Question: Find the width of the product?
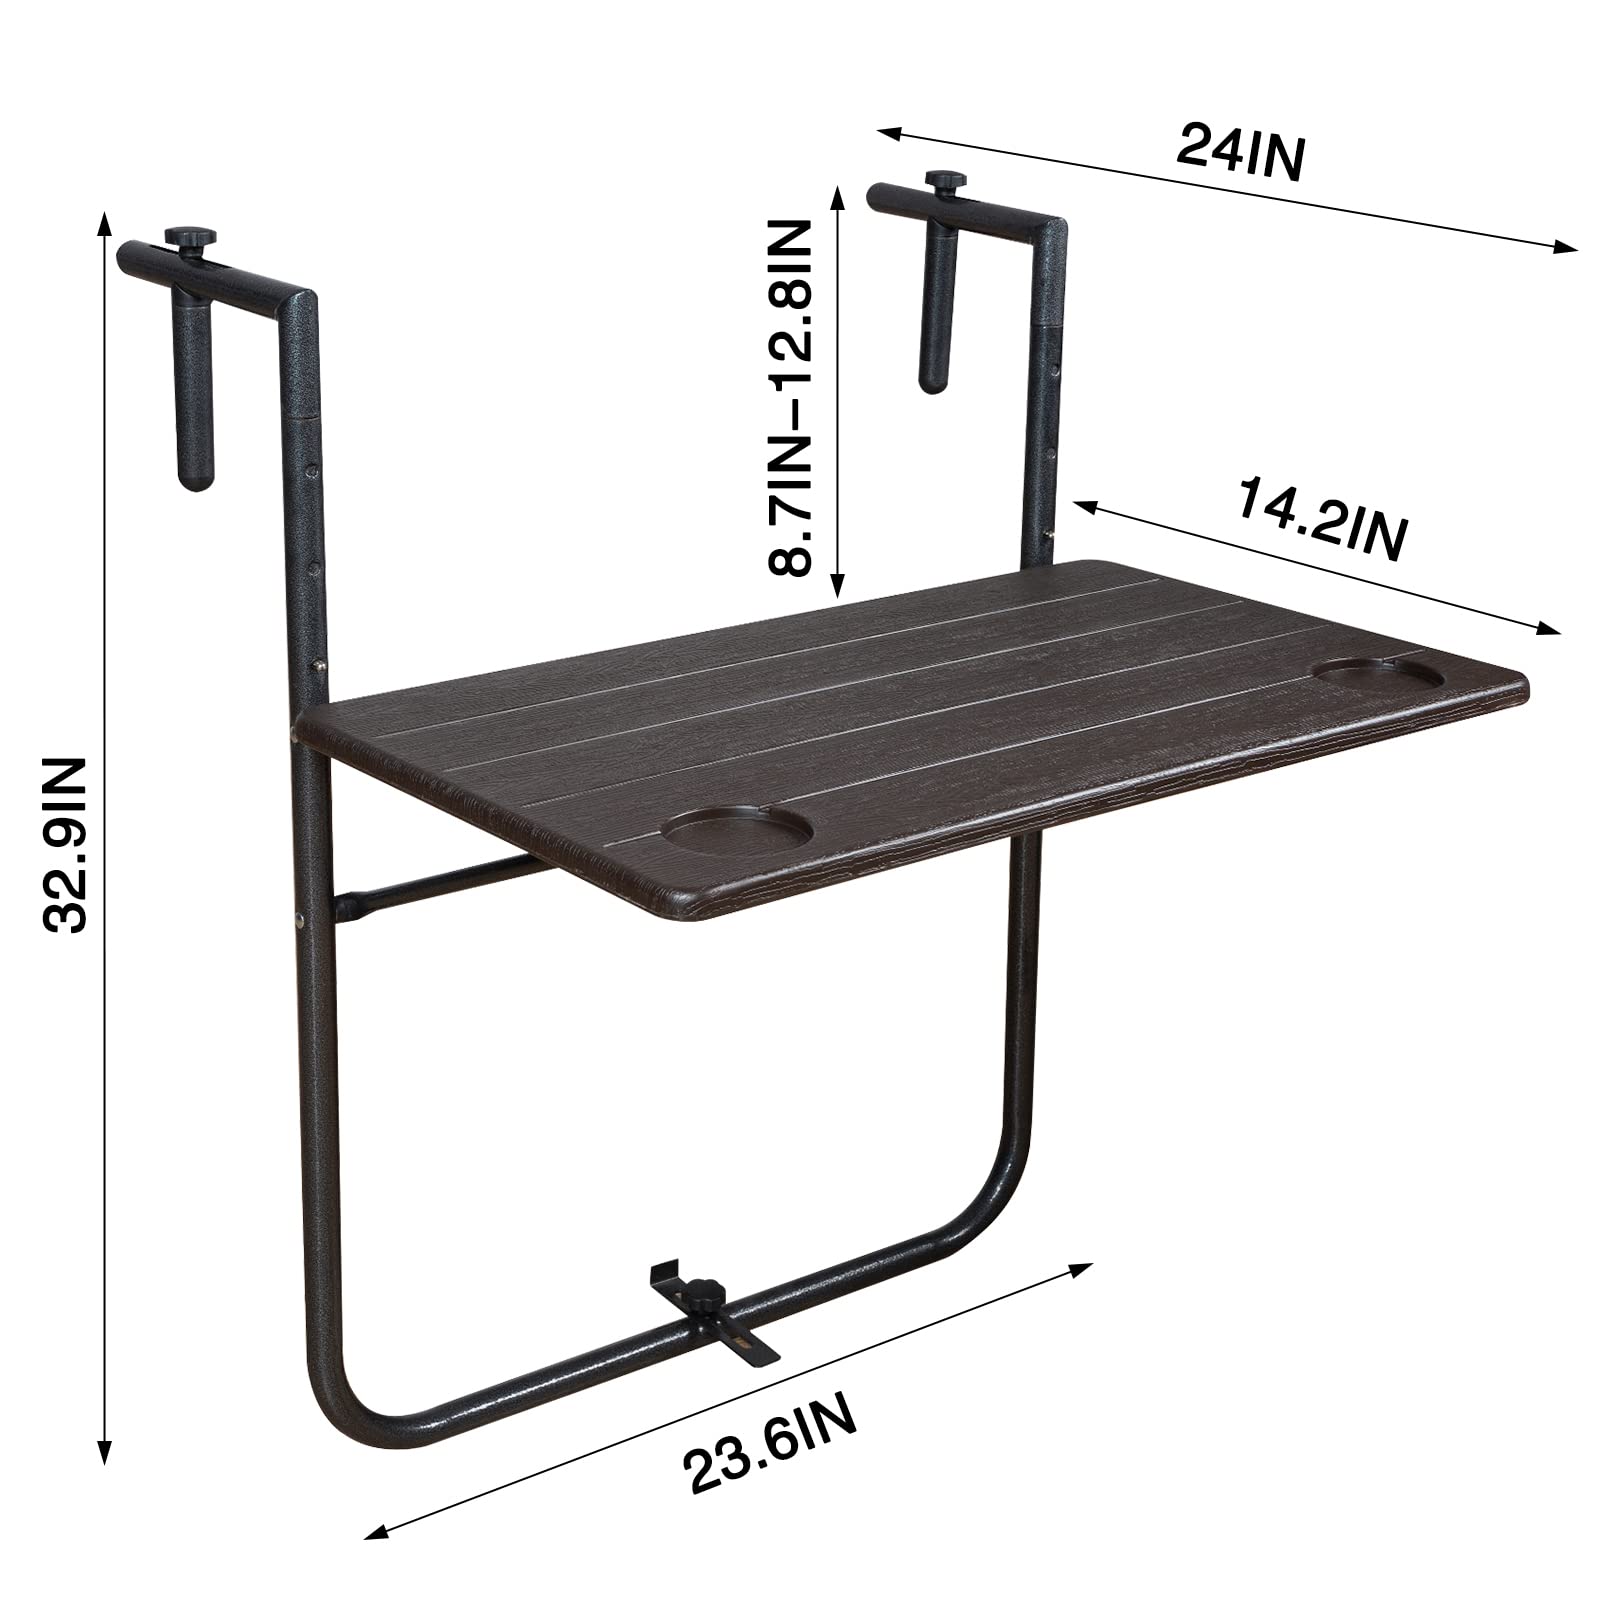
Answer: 23.6 inch